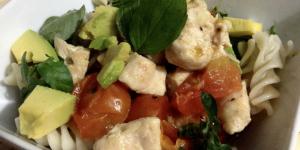
ensalada de canonigos y pollo